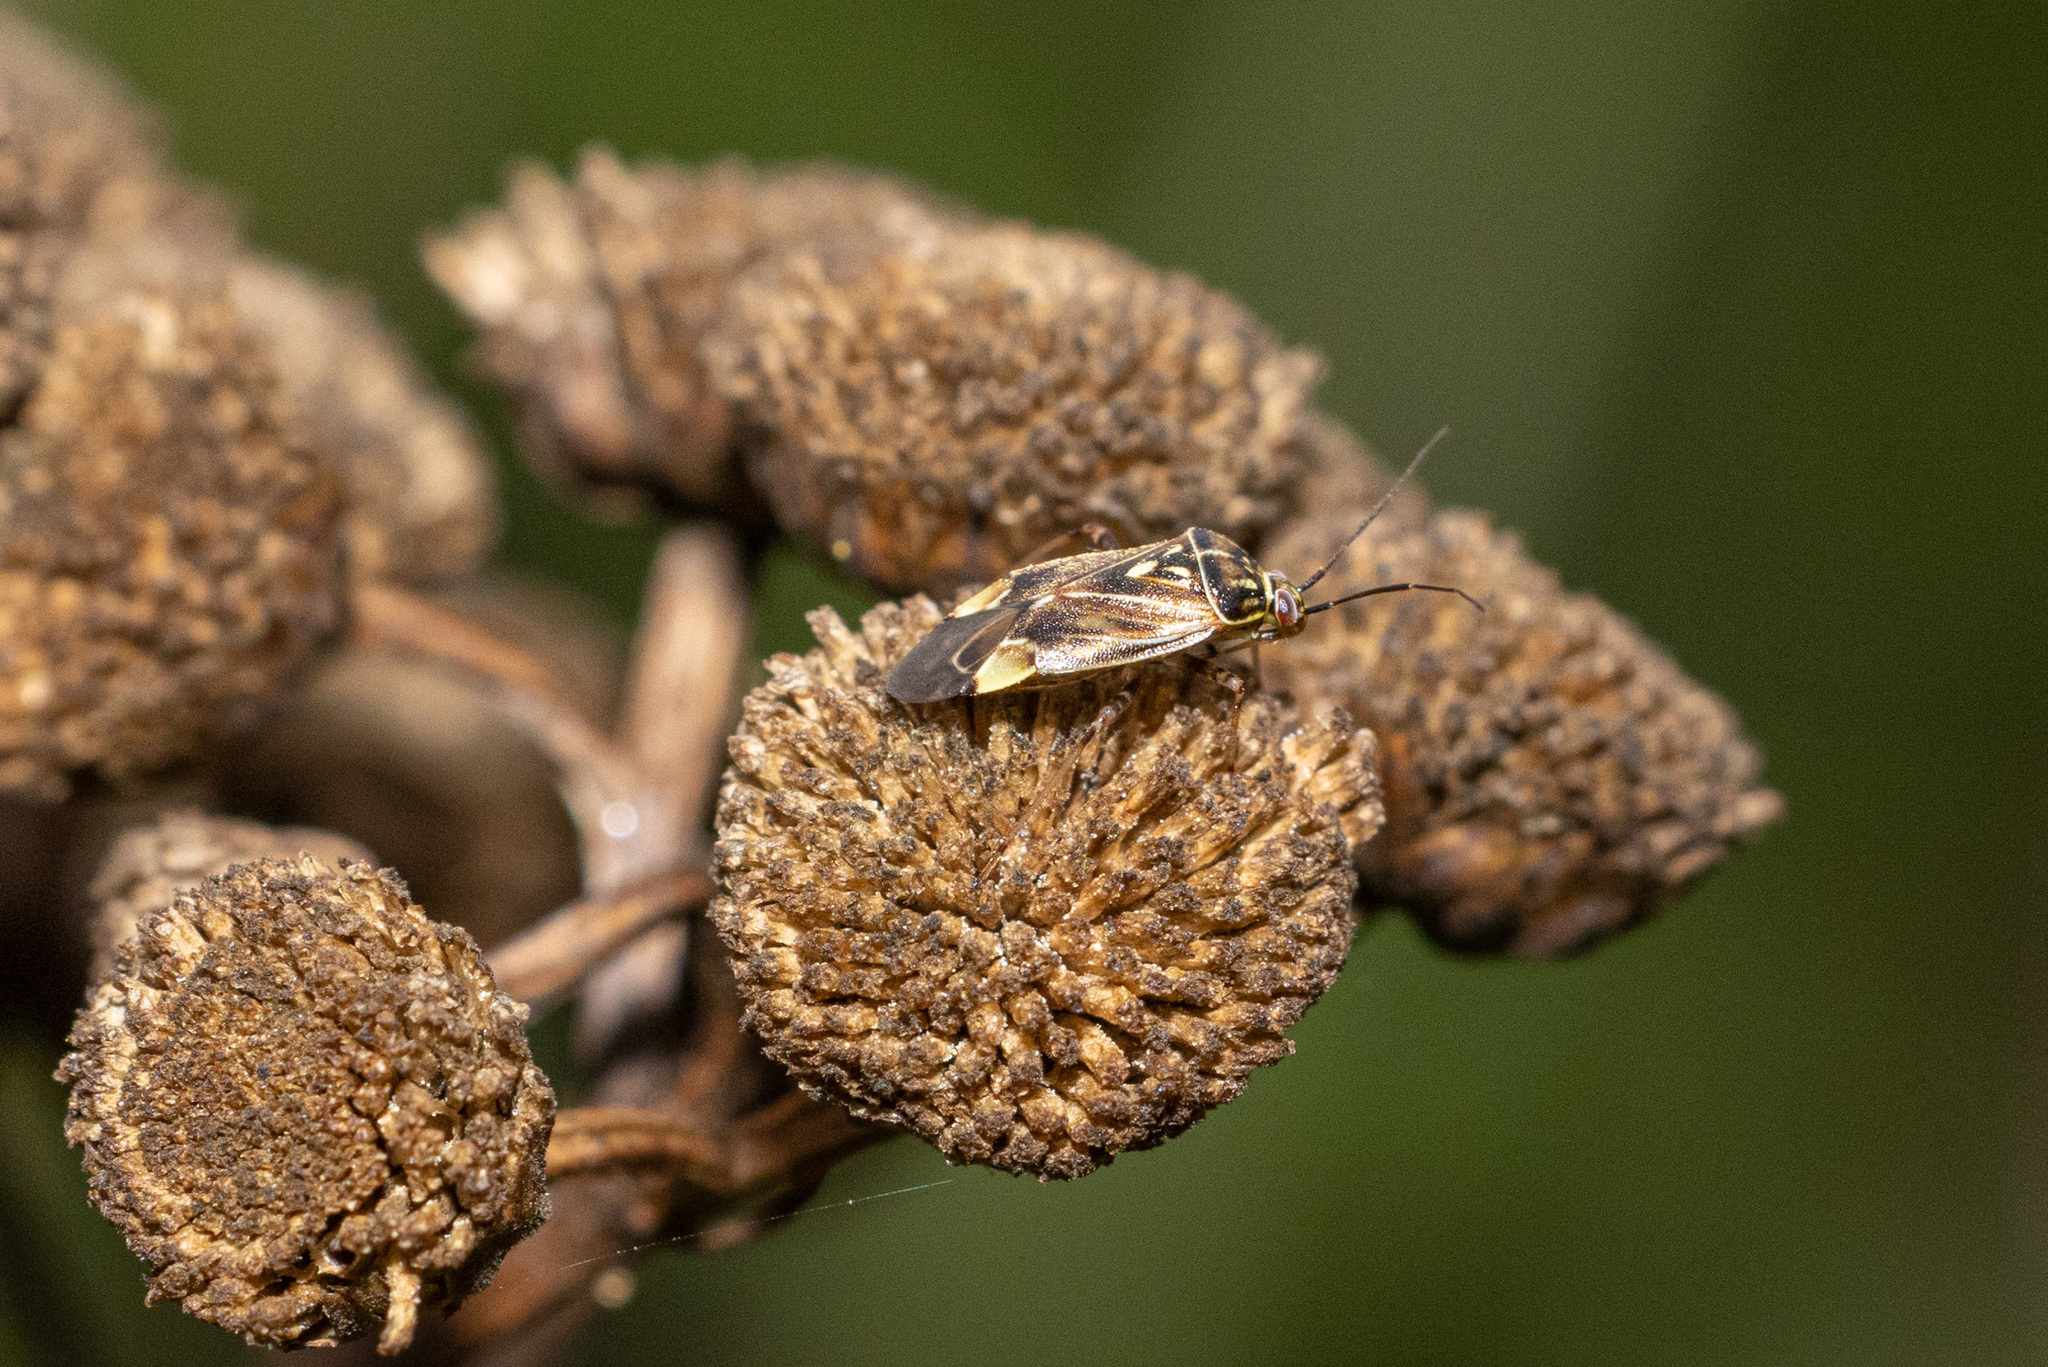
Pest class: lygus_bug